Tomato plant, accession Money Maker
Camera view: tilt-top (135 deg); turntable rotation: 300 degrees
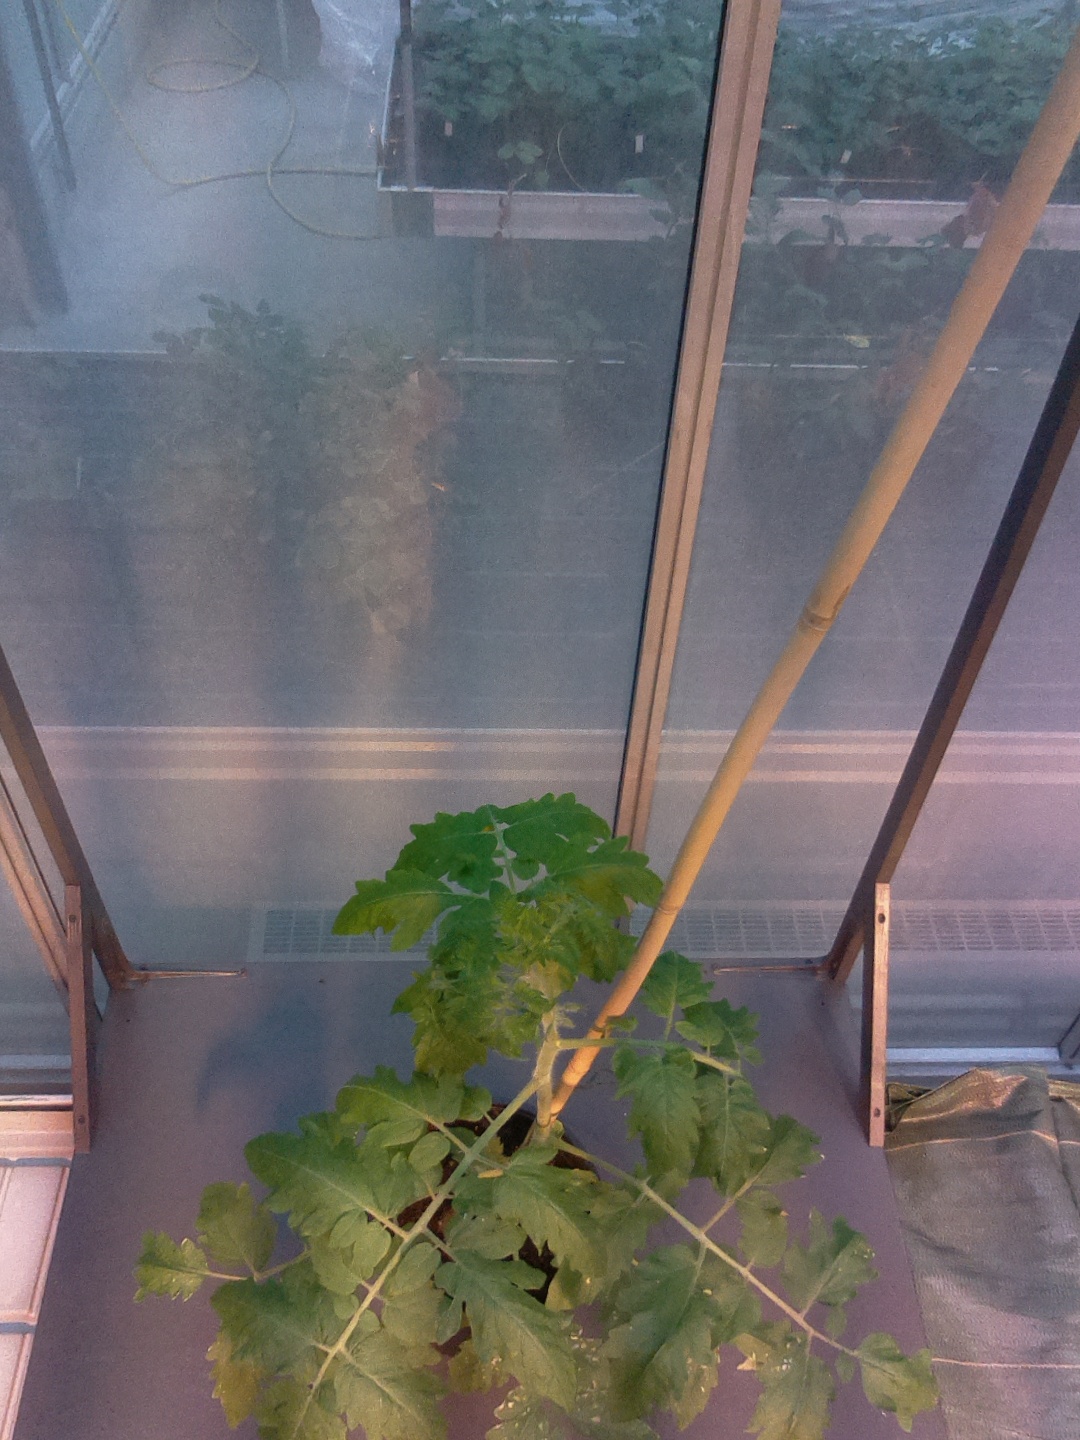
BBCH growth stage 51: First inflorence visible, visible closed flower bud